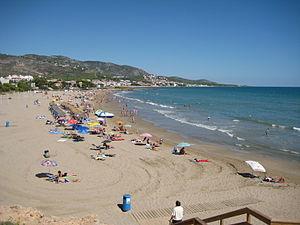
Alcossebre, en valencien et officiellement Alcocebre en castillan, est une zone habitée touristique située sur le territoire de la commune d'Alcalà de Xivert dans la province de Castellón, en Communauté valencienne, en Espagne. Cette zone est composée de plusieurs centres habités, dont les centres anciens de Alcossebre et de Cap i Corp, et de zones aménagées récemment comme Las Fuentes et el Pinar.
La plage Romana est une plage de sable située sur le territoire de la commune d'Alcalà de Xivert.